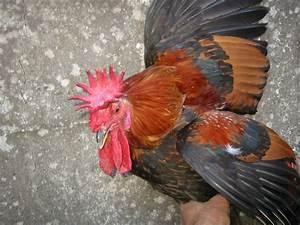
chicken